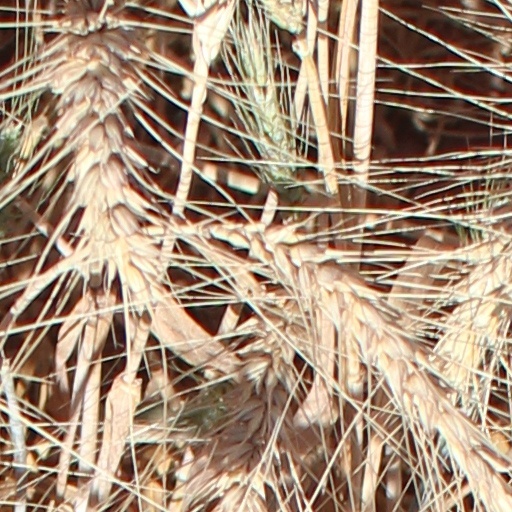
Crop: wheat